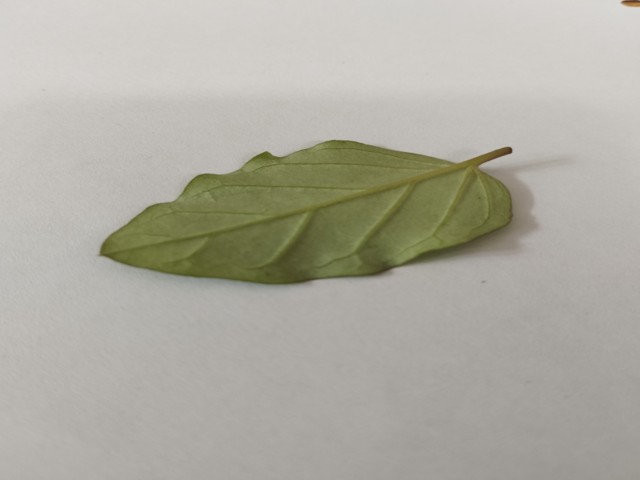
Plant: punarnava